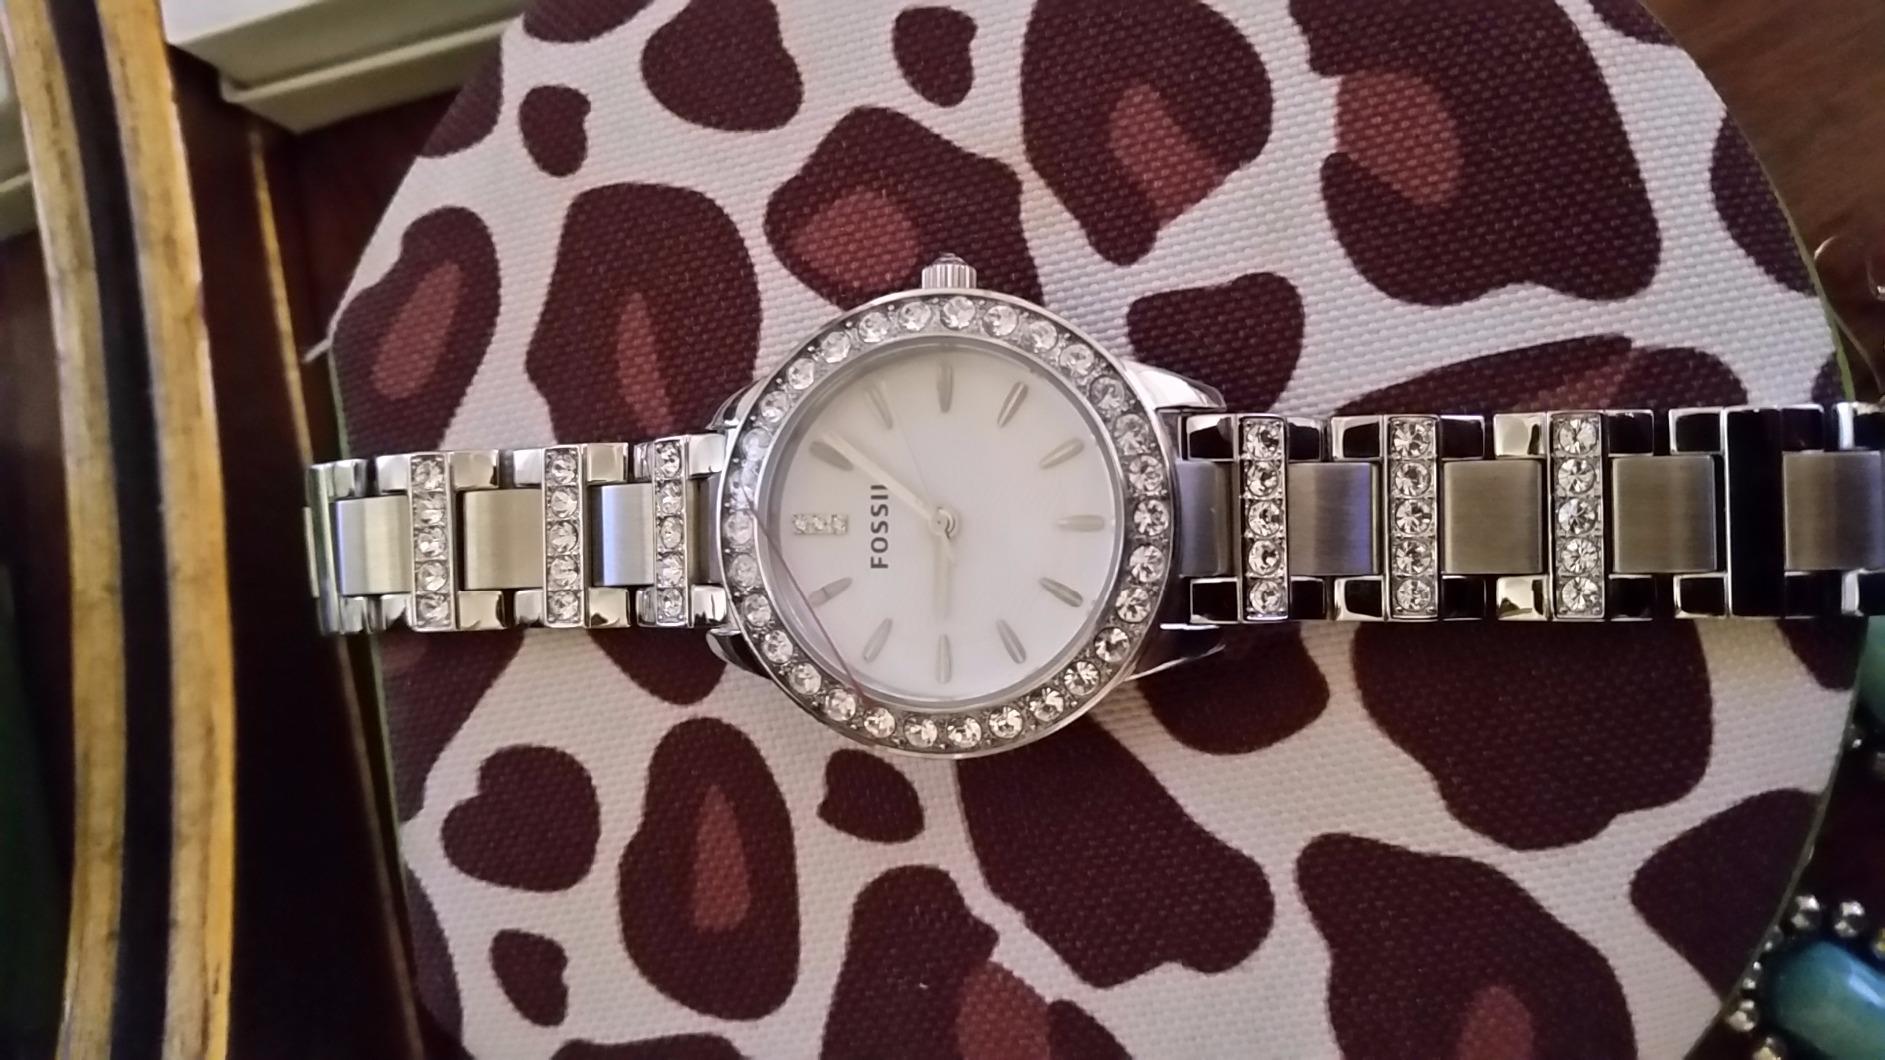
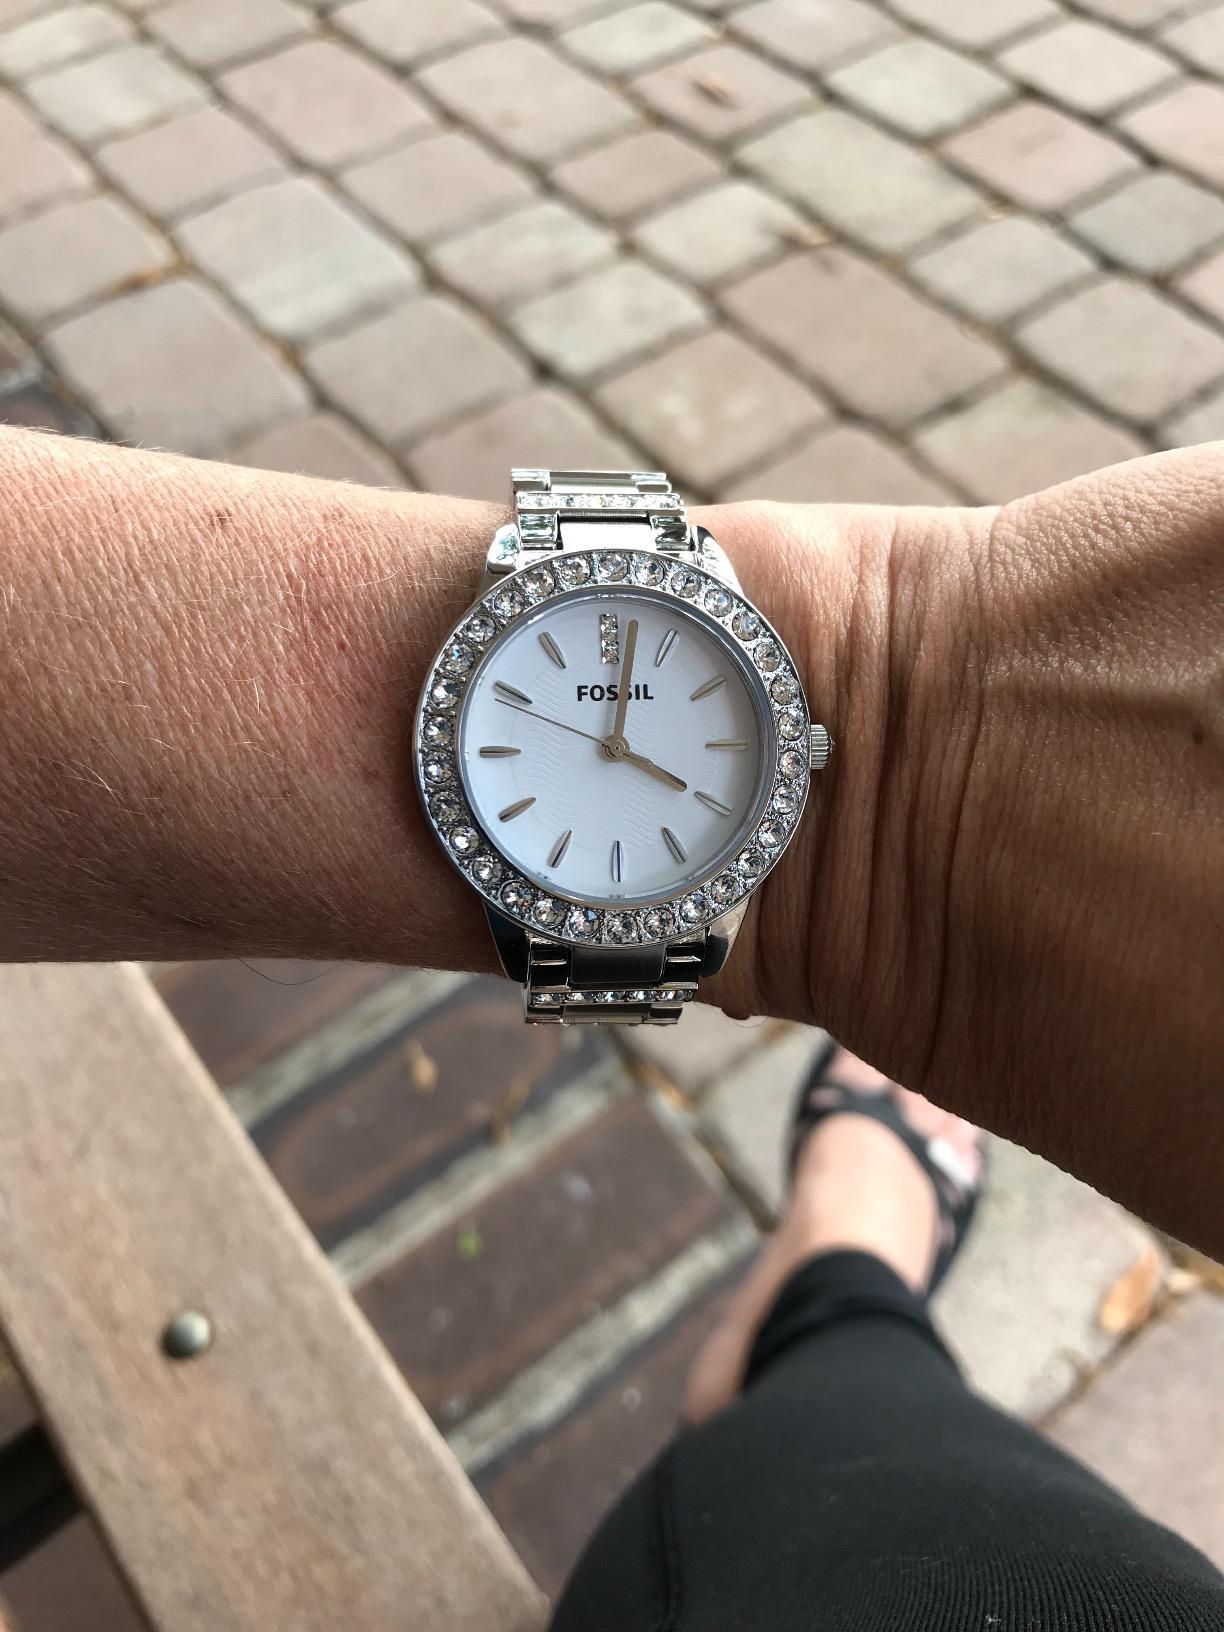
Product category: accessories_watch
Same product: yes